American Pool

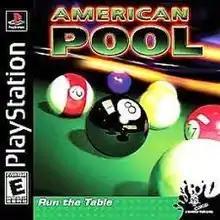

American Pool (known as Billiard King in Japan) is a Sports simulation video game released for the PlayStation.